Bickley

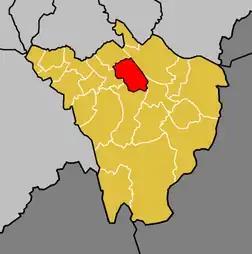
The ward of Bickley (red) shown within the London Borough of Bromley (orange)

Bickley is a district and a local government electoral ward in South East London, within the London Borough of Bromley. It is located 10.4 miles (16.7 km) south east of Charing Cross, bordering Elmstead to the north, Chislehurst to the north-east and east, Petts Wood to the south-east, Southborough to the south, Bromley to the south-west and west and Widmore to the north-west. Until 1965, it was in the historic county of Kent.